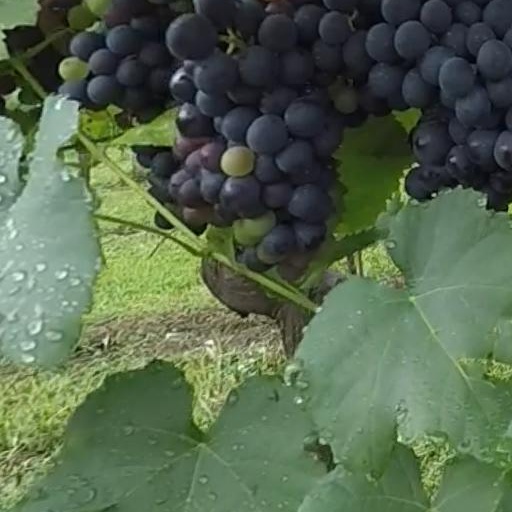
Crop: grape